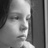
Emotion: sad